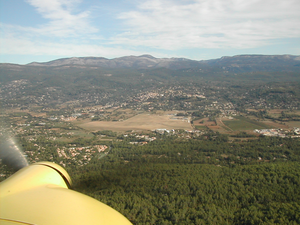
L'aérodrome de Fayence-Tourrettes est un aérodrome du Var.